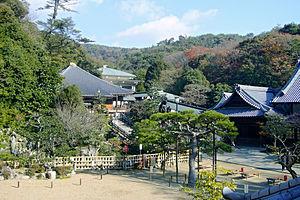
Le Kiyoshikōjin Seichō-ji est un temple bouddhiste Shingon situé à Takarazuka, Préfecture de Hyōgo au Japon.